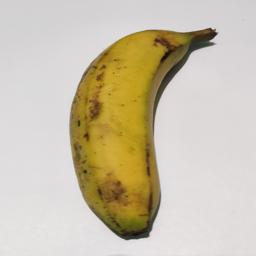
Banana variety: Sagor Kola